Kubera

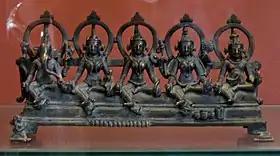

In the "Vishnudharmottara Purana", Kubera is described as the embodiment of both "Artha" ("wealth, prosperity, glory") and "Arthashastra"s, the treatises related to it—and his iconography mirrors it. Kubera's complexion is described as that of lotus leaves. He rides a man—the state personified, adorned in golden clothes and ornaments, symbolizing his wealth. His left eye is yellow. He wears an armour and a necklace down to his large belly. The "Vishnudharmottara Purana" further describes his face to be inclined to the left, sporting a beard and mustache, and with two small tusks protruding from the ends of his mouth, representing his powers to punish and to bestow favours. His wife Riddhi, representing the journey of life, is seated on his left lap, with her left hand on the back of Kubera and the right holding a "ratna-patra" (jewel-pot). Kubera should be four-armed, holding a "gada" (mace: symbol of "dandaniti"—administration of justice) and a "shakti" (power) in his left pair, and standards bearing a lion—representing "Artha" and a "shibika" (a club, the weapon of Kubera). The "nidhi" treasures Padma and Shankha stand beside him in human form, with their heads emerging from a lotus and a conch respectively.